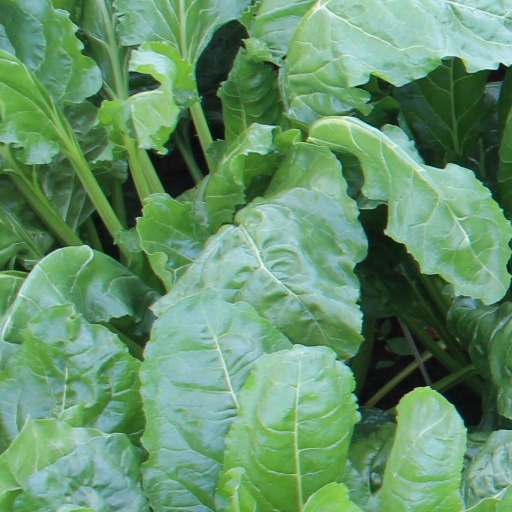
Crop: sugar beet